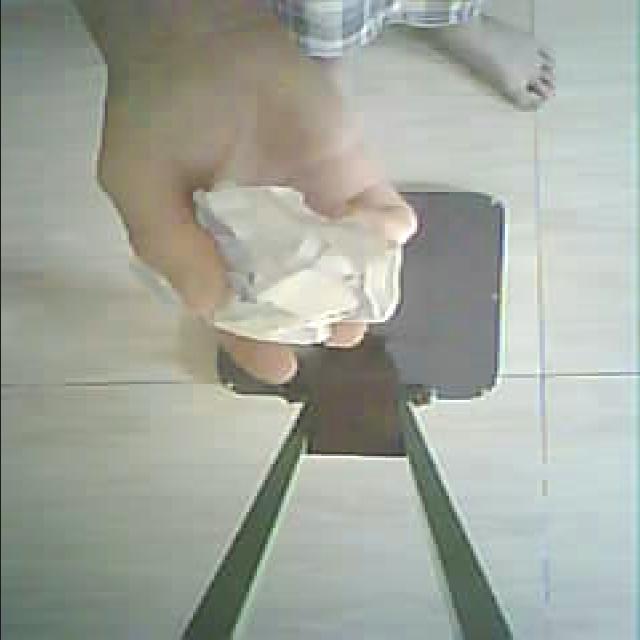
Label: tissues